Prince of Wales (1786 ship)

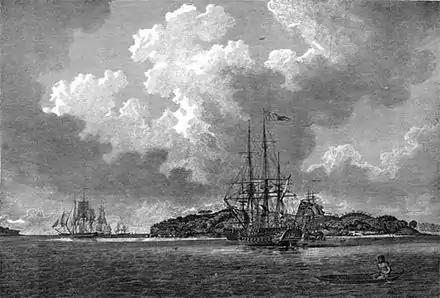
An engraving of the First Fleet in Botany Bay at voyage's end in 1788, from "The Voyage of Governor Phillip to Botany Bay". "Sirius" is in the foreground; convict transports such as "Prince of Wales" are to the left.

The South London shipbroker William Richards contracted "Prince of Wales" in 1787 for the First Fleet voyage. Richards selected her after consultation with Royal Marine officers Watkin Tench and David Collins. Both officers would sail with the Fleet to Australia, Tench as a captain of marines, and Collins as judge-advocate for the new colony. She was the second-smallest of the First Fleet transports after "Friendship", and the last to be contracted to join the voyage.